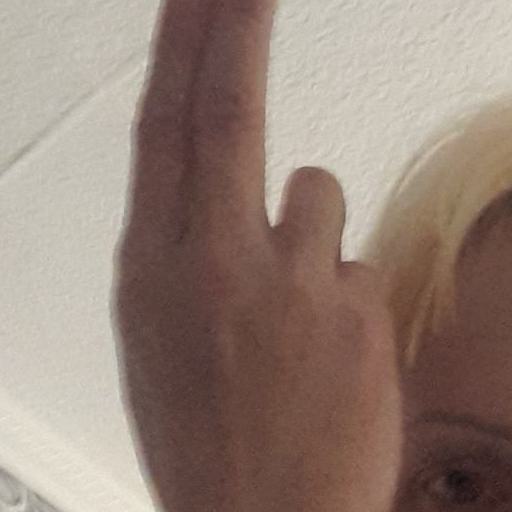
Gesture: two_up_inverted